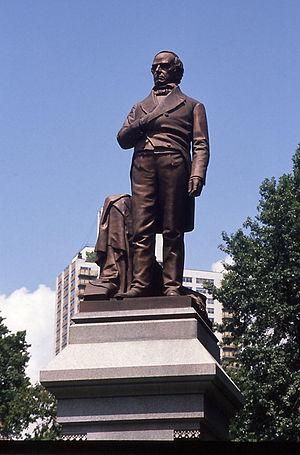
La fonderie royale de Munich est une fonderie d'art coulant exclusivement du bronze qui exista entre 1822 et 1931. Beaucoup de statues de Munich et de ses environs y ont été réalisées.